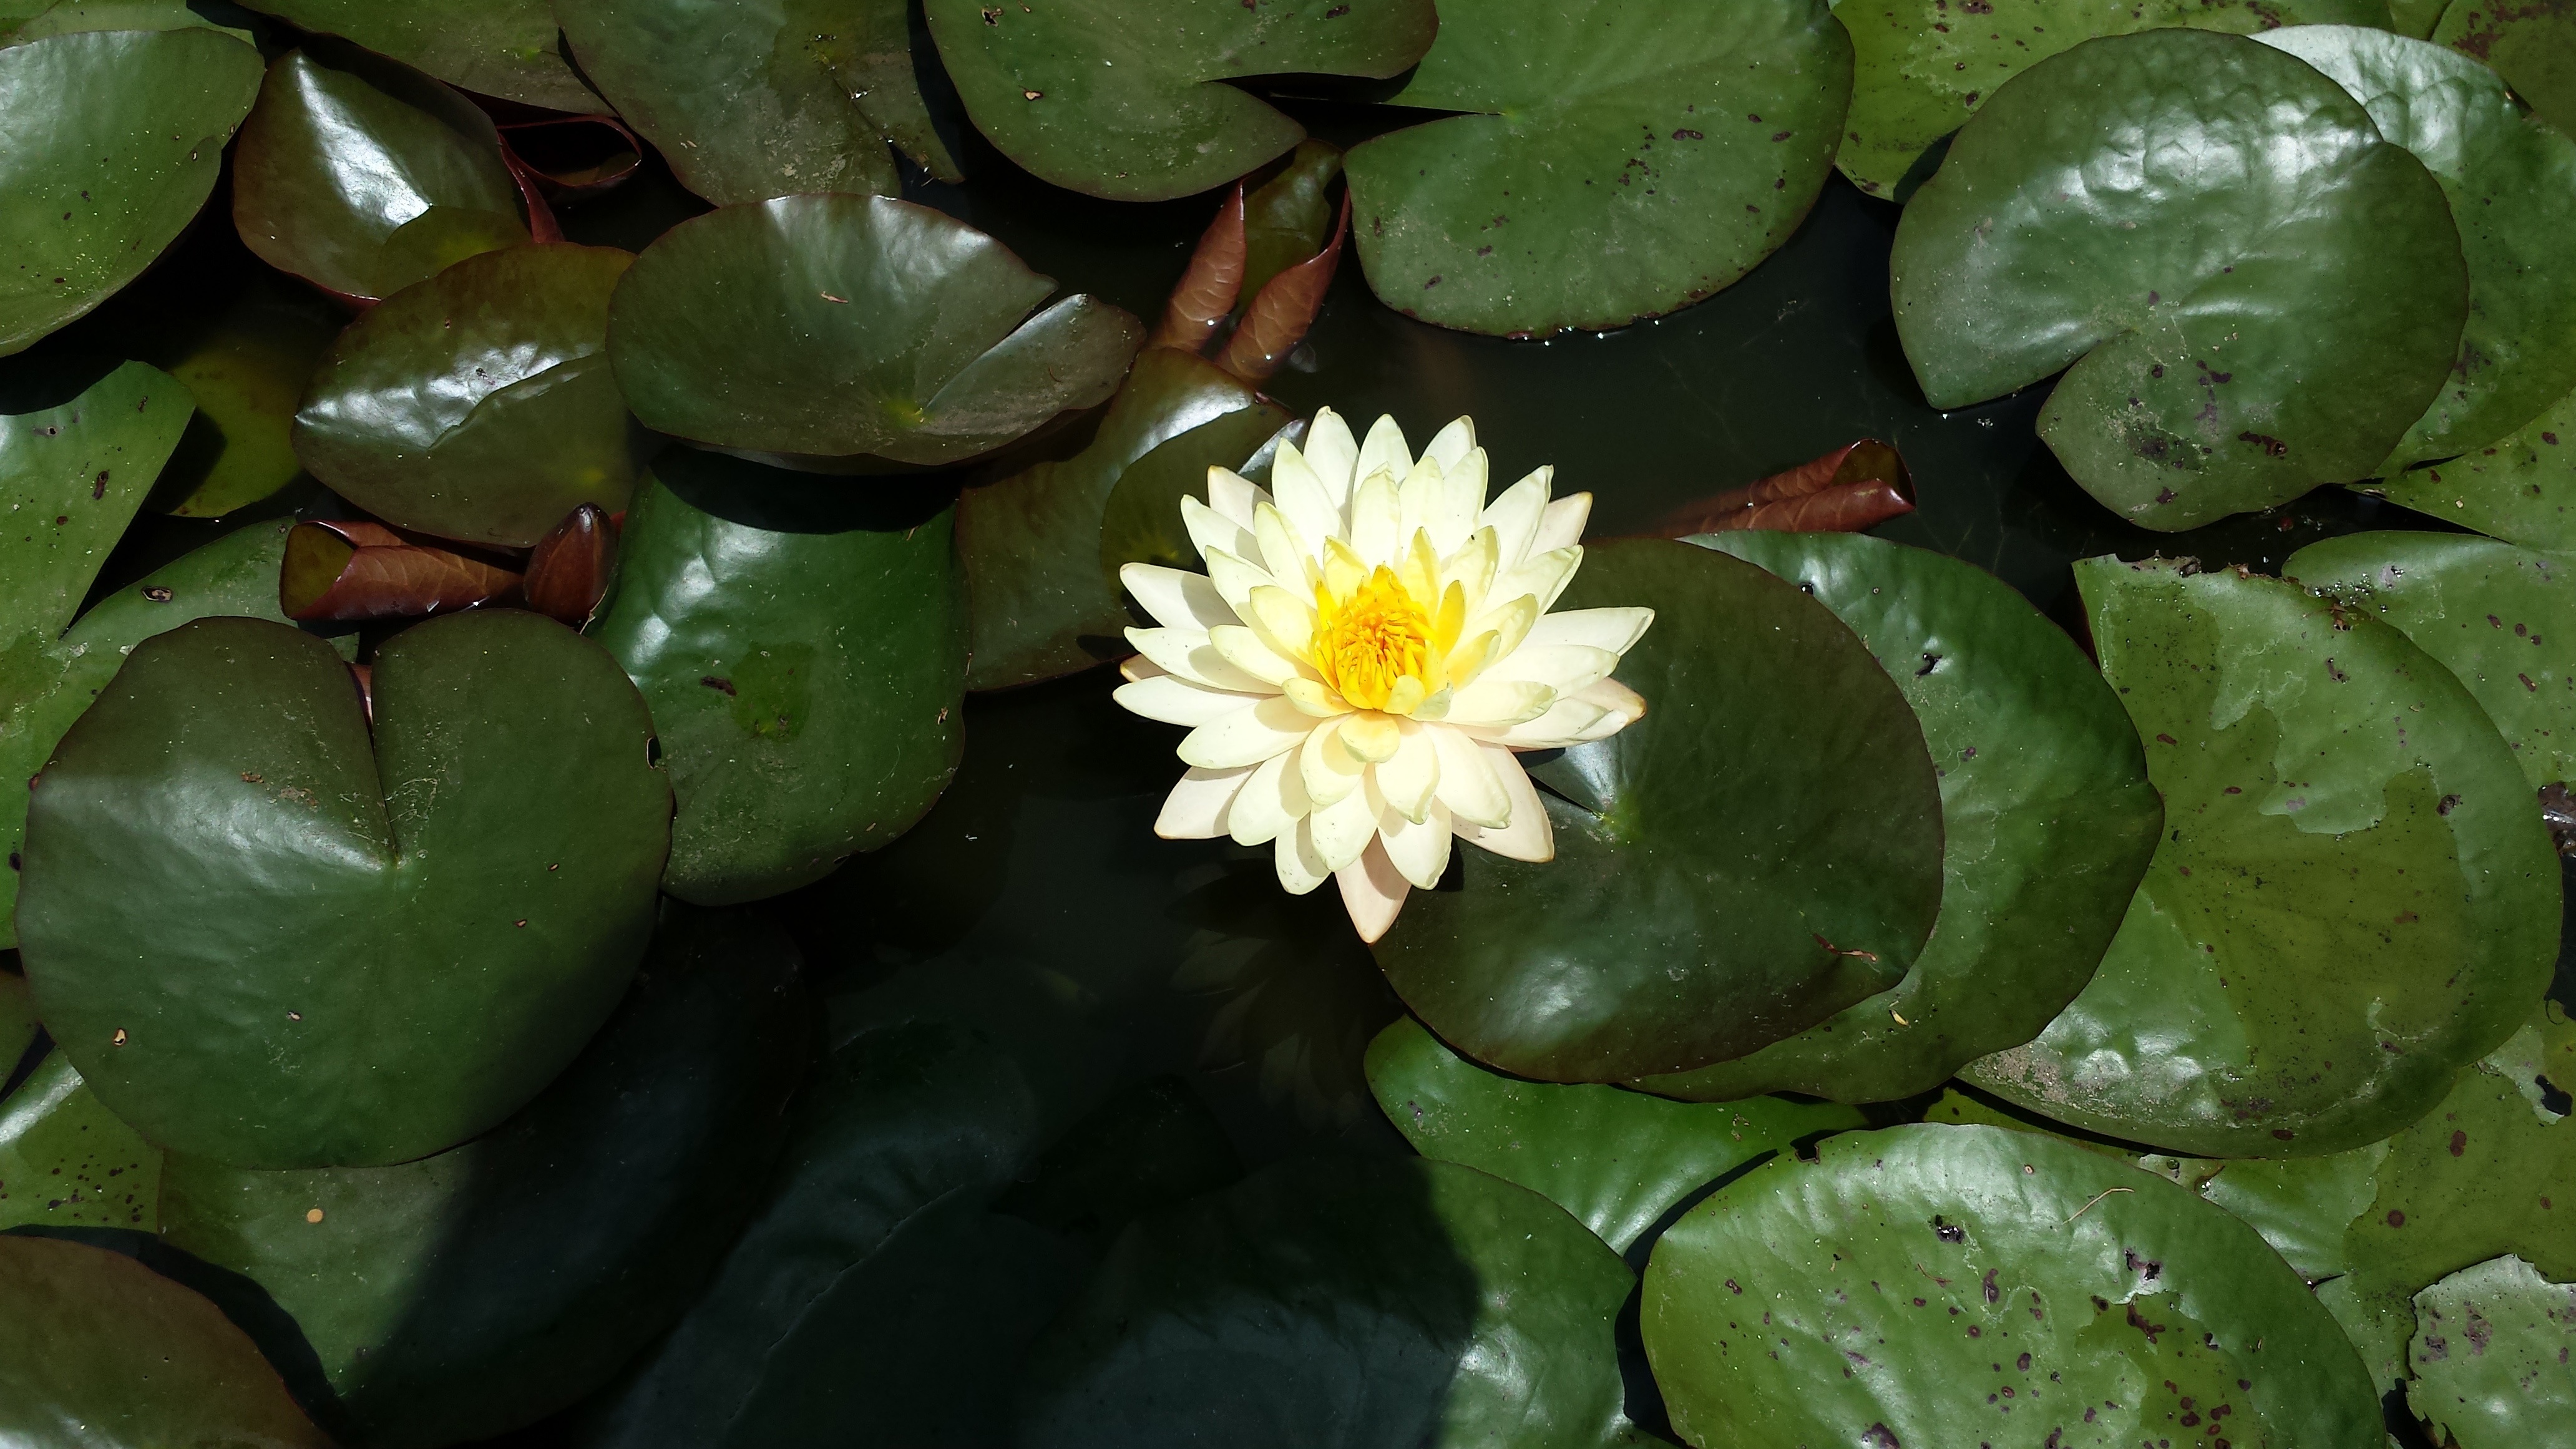
blossom, plant, leaf, flower, bloom, summer, pond, green, botany, floating, garden, aquatic plant, flora, water lily, leaves, shrub, calming, macro photography, garden pond, flowering plant, flourished, land plant